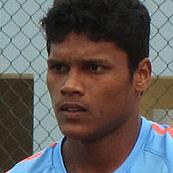
Age: 19